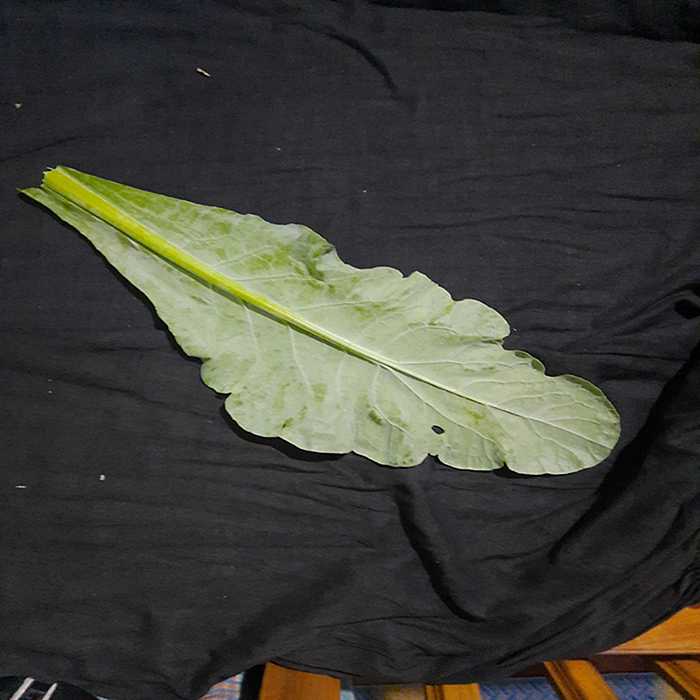
Plant: Cauliflower
Label: Fresh leaf